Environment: real
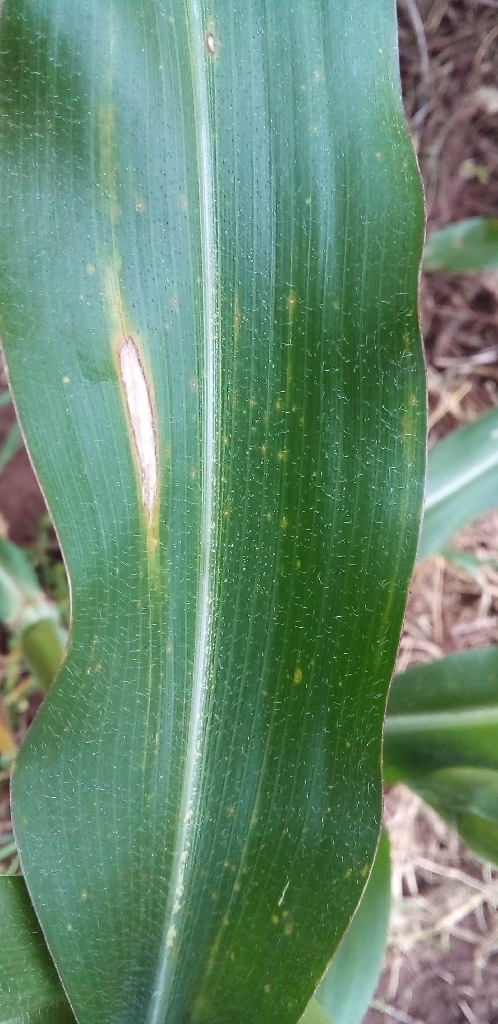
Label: northern_corn_leaf_blight